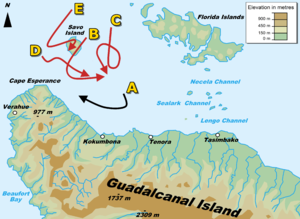
La bataille navale de Guadalcanal, qui eut lieu entre le 12 et le 15 novembre 1942, fut l'engagement naval décisif entre la marine impériale japonaise et la marine américaine durant la bataille de Guadalcanal dans le théâtre Pacifique de la Seconde Guerre mondiale. Elle est également appelée troisième et quatrième batailles de l'île de Savo, bataille des Salomon, bataille du vendredi 13 et troisième bataille des Salomon dans les sources japonaises.